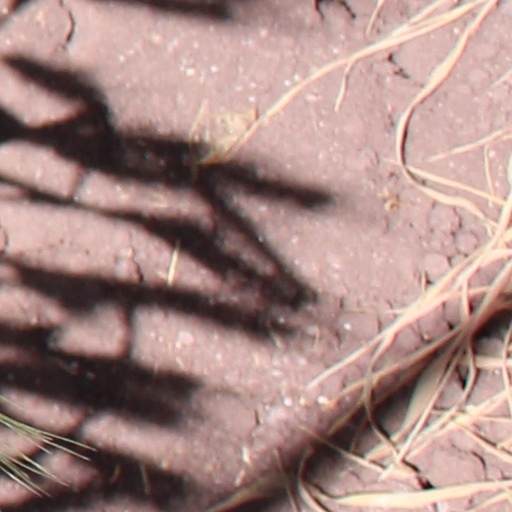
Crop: wheat